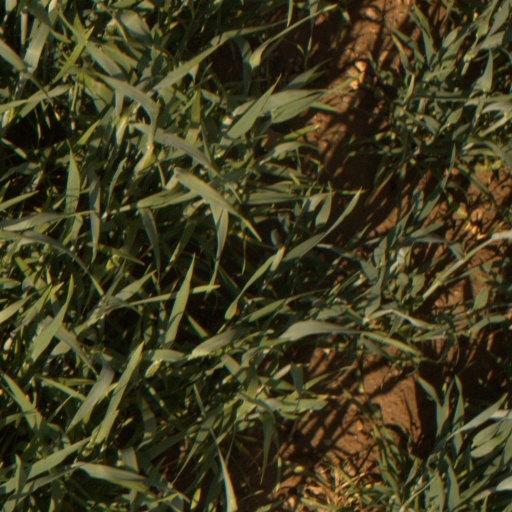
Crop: wheat